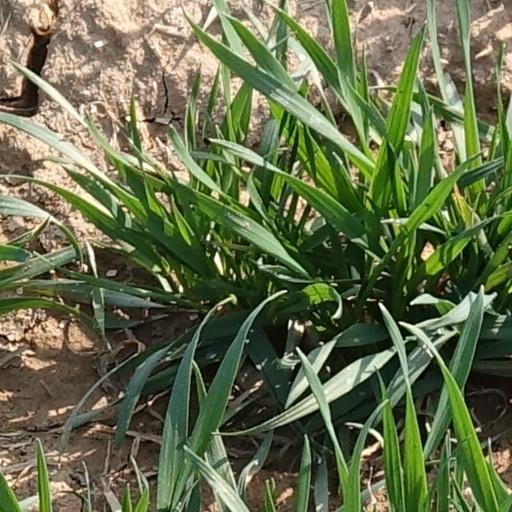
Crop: wheat